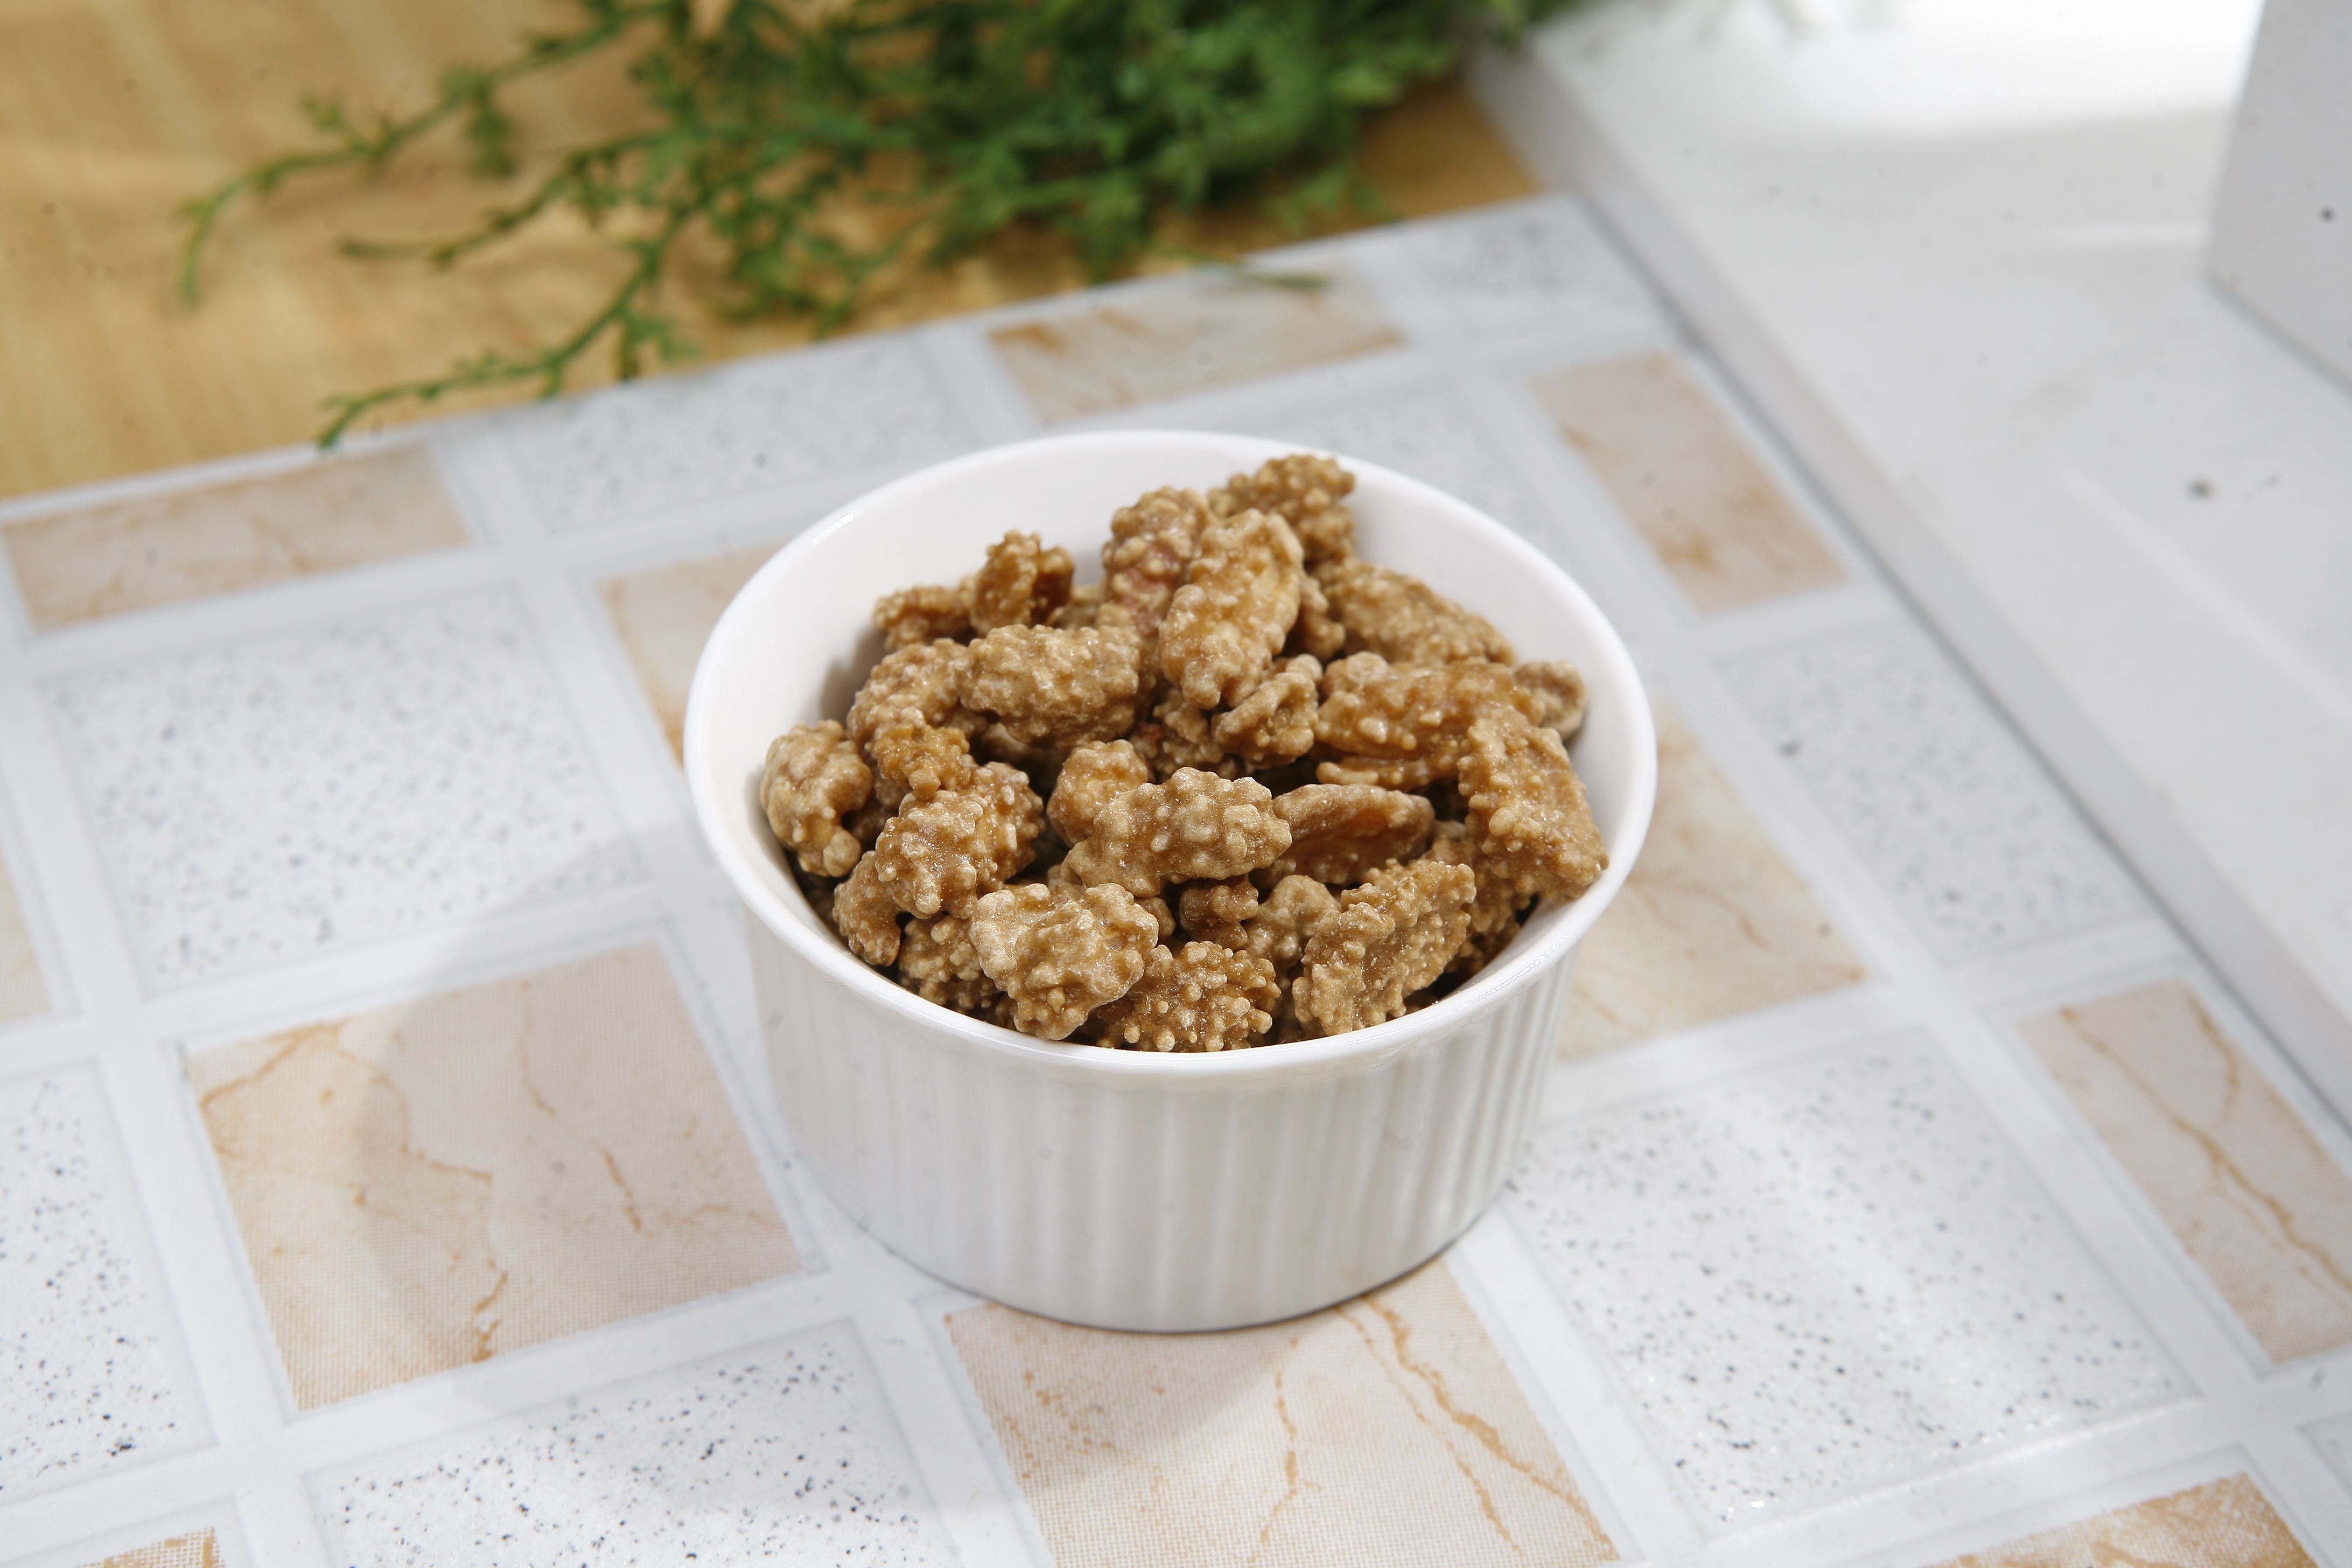
dish, meal, food, produce, breakfast, dessert, cuisine, cereal, coconut, vegetarian food, peanut, flavor, snack food, seasoned peanuts